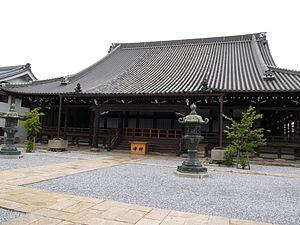
Kaizuka est une ville de la préfecture d'Osaka au Japon. Le mont Izumi Katsuragi occupe une partie du territoire de la ville.